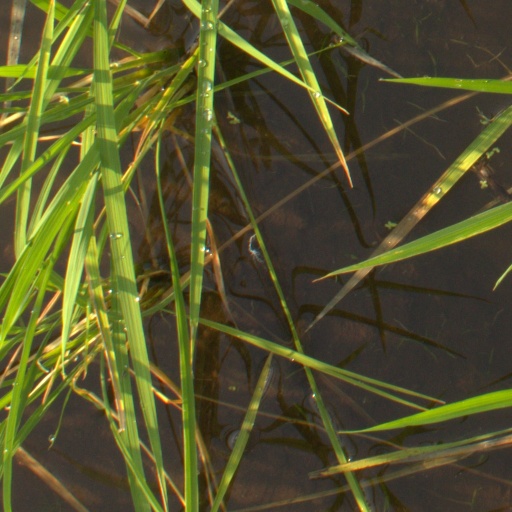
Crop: rice